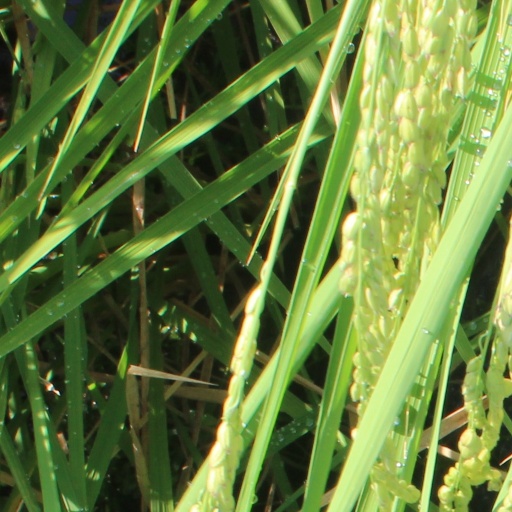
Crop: rice